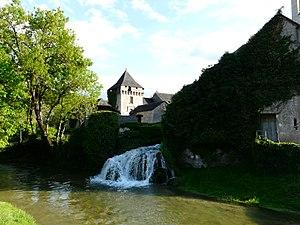
La cascade de la branche supérieure du Coly rejoignant le cours principal du Coly, 30 mètres avant sa confluence avec la Vézère, Condat-sur-Vézère, Dordogne, France. Au fond, le donjon du château de Condat
Le Coly est un ruisseau français du département de la Dordogne, affluent rive gauche de la Vézère et sous-affluent de la Dordogne. Avec son affluent la Chironde et ses sous-affluents l'Hyronde et le Gour, il constitue un bassin versant de 169 km² dans le Périgord noir. Ce ruisseau se caractérise par sa résurgence, une importante vasque de 8 m de profondeur et de 30 m de diamètre moyen.